Leo Laliman

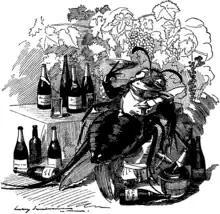
While Laliman was accredited for the grafting solution, he was also blamed by many for introducing the grape phylloxera. ("cartoon pictured")

Leo Laliman was a winegrower and viticulturist from Bordeaux, France. He, along with fellow winegrower Gaston Bazille, is largely credited with the discovery that when European vines are grafted with suitable American rootstock, they become resistant to grape phylloxera. This discovery was very relevant at the time, when France was suffering from a severe wine blight induced by the same phylloxera.